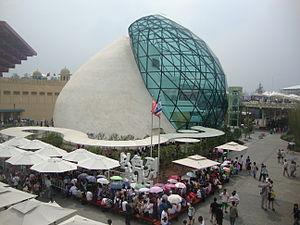
Le Pavillon israélien à l'Exposition Universelle de 2010 à Shanghai.